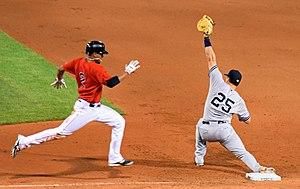
Un retrait est une action au baseball consistant à éliminer du jeu un joueur de l'équipe en offensive. Chaque demi-manche d'un match se termine après trois retraits, après quoi l'équipe en défensive acquiert le statut en offensive et l'équipe adverse joue en défensive et doit accomplir trois retraits pour mettre fin à la demi-manche.